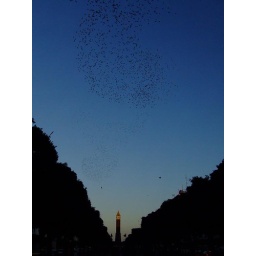
The motion of the birds coming over edge of the avenue makes the watch tower as it wsa set of bird's nest.